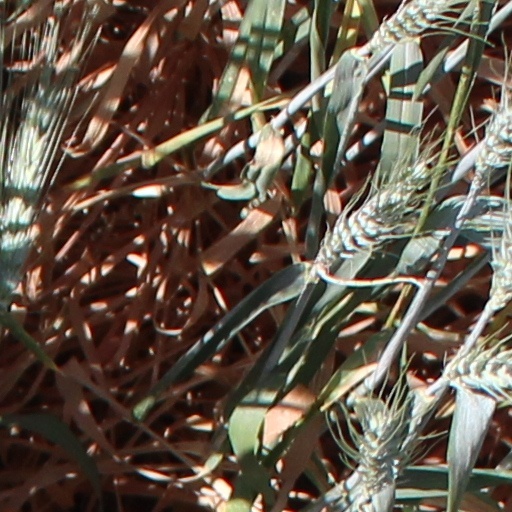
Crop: wheat